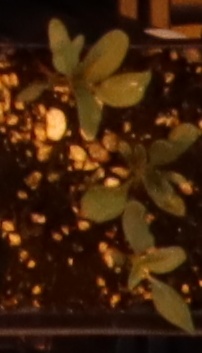
Label: Waterhemp